Waterman Pen Company

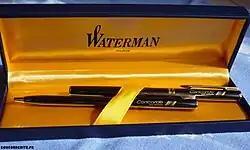
Waterman pens made for Air France's Concorde

Early Waterman pens were made of hard rubber and were equipped with 14K gold nibs. From early on, precious metal trim and overlays were offered. Many are still in use today, and their nibs are prized for their smoothness and flexibility.